2014 NASCAR Camping World Truck Series

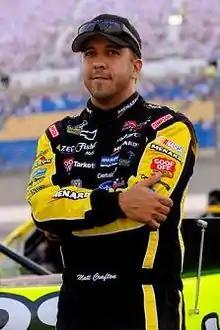
Matt Crafton, the 2014 Camping World Truck Series champion. Crafton became the first driver in series history to win back-to-back championships.

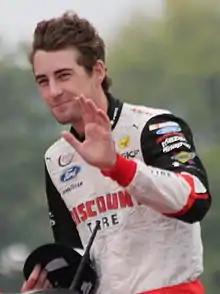
Ryan Blaney, shown here in 2015, finished second behind Crafton.

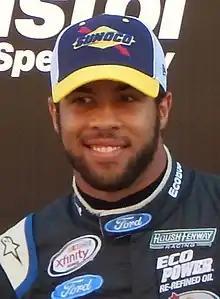
Bubba Wallace, shown here in 2015, finished third in the championship.

The 2014 NASCAR Camping World Truck Series was the 20th season of the Camping World Truck Series, the third highest stock car racing series sanctioned by NASCAR in North America. The season was contested over twenty-two races, beginning with the NextEra Energy Resources 250 at Daytona International Speedway and ending with the Ford EcoBoost 200 at Homestead-Miami Speedway. Toyota entered as the reigning Manufacturers' Champion, while Matt Crafton entered as the defending Drivers' Champion, and ended the season with his second consecutive title.